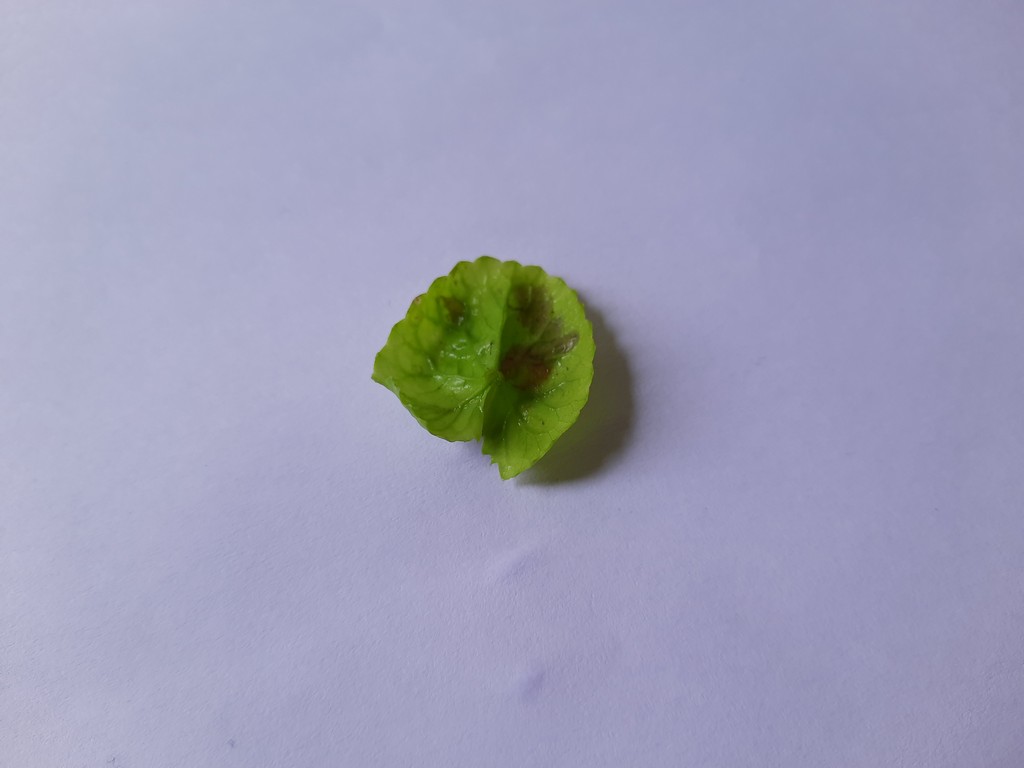
Label: Unhealthy